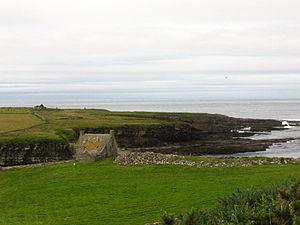
Le site du broch de Crosskirk et de la chapelle Sainte-Marie et ses environs.